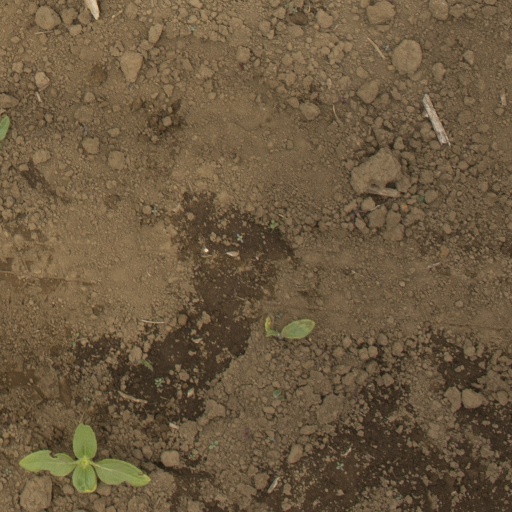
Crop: Jerusalem artichoke